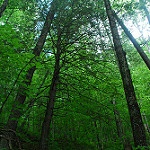
Label: forest